Farhanna Farid

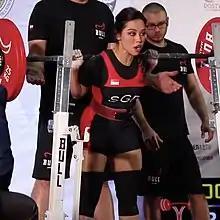
Farhanna at the 2019 Asian Championships

Farhanna Farid is a Singaporean powerlifter. She is a 2-time Asian champion and a 4-time national champion. As of 2022, she has broken 6 Asian records and a world record and is also the first Singaporean to win an overall gold medal in an international competition for the female's open category. She made her international competition debut in the 2018 Asian Classic Powerlifting Championships winning three golds.